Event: Nepal Earthquake
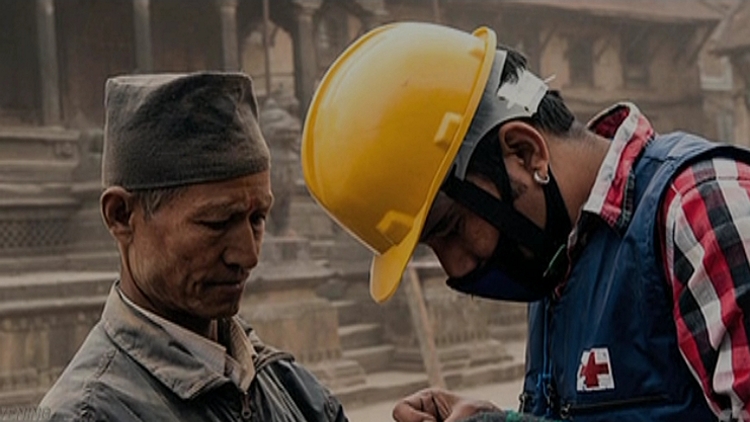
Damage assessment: no_damage